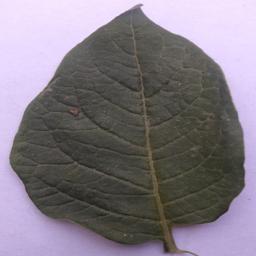
Etiqueta: Sana